Empire State Building

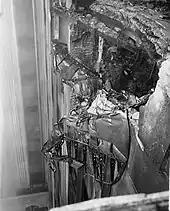
A black-and-white photo of airplane wreckage embedded in the facade, high up

By the 1940s, the Empire State Building was 98 percent occupied. The structure broke even for the first time in the 1950s. At the time, mass transit options in the building's vicinity were limited compared to the present day. Despite this challenge, the Empire State Building began to attract renters due to its reputation. A radio antenna was erected on top of the towers starting in 1950, allowing the area's television stations to be broadcast from the building.